Andrew Harrison (basketball)

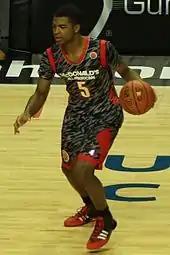
Harrison in the 2013 McDonald's All-American Boys Game

Harrison was widely regarded as a top-five player in the class of 2013 with Andrew Wiggins, Jabari Parker, Julius Randle, and twin brother Aaron. On March 9, 2013, Harrison helped the Fort Bend Travis Tigers defeat South Grand Prairie 46–38 to win the Class 5A state title in Texas. The Tigers finished #16 in the final ESPN 25 Power Rankings. Fort Bend Travis had lost in the Class 5A state title game the year before to Flower Mound Marcus.